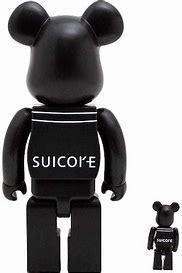
Brand: Suicoke
Model: 100